Kaldane

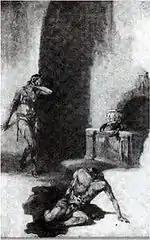
Kaldane and rykor as illustrated by J. Allen St. John in first edition of "Chessmen of Mars"

The Kaldanes are a fictitious sapient species existing in the region of Bantoom on the planet Barsoom in the John Carter series of books by Edgar Rice Burroughs. Introduced in the book "Chessmen of Mars", the Kaldanes are almost all head, but for six arachnoid legs and a pair of chelae. Their racial goal is to achieve pure intellect against bodily existence: